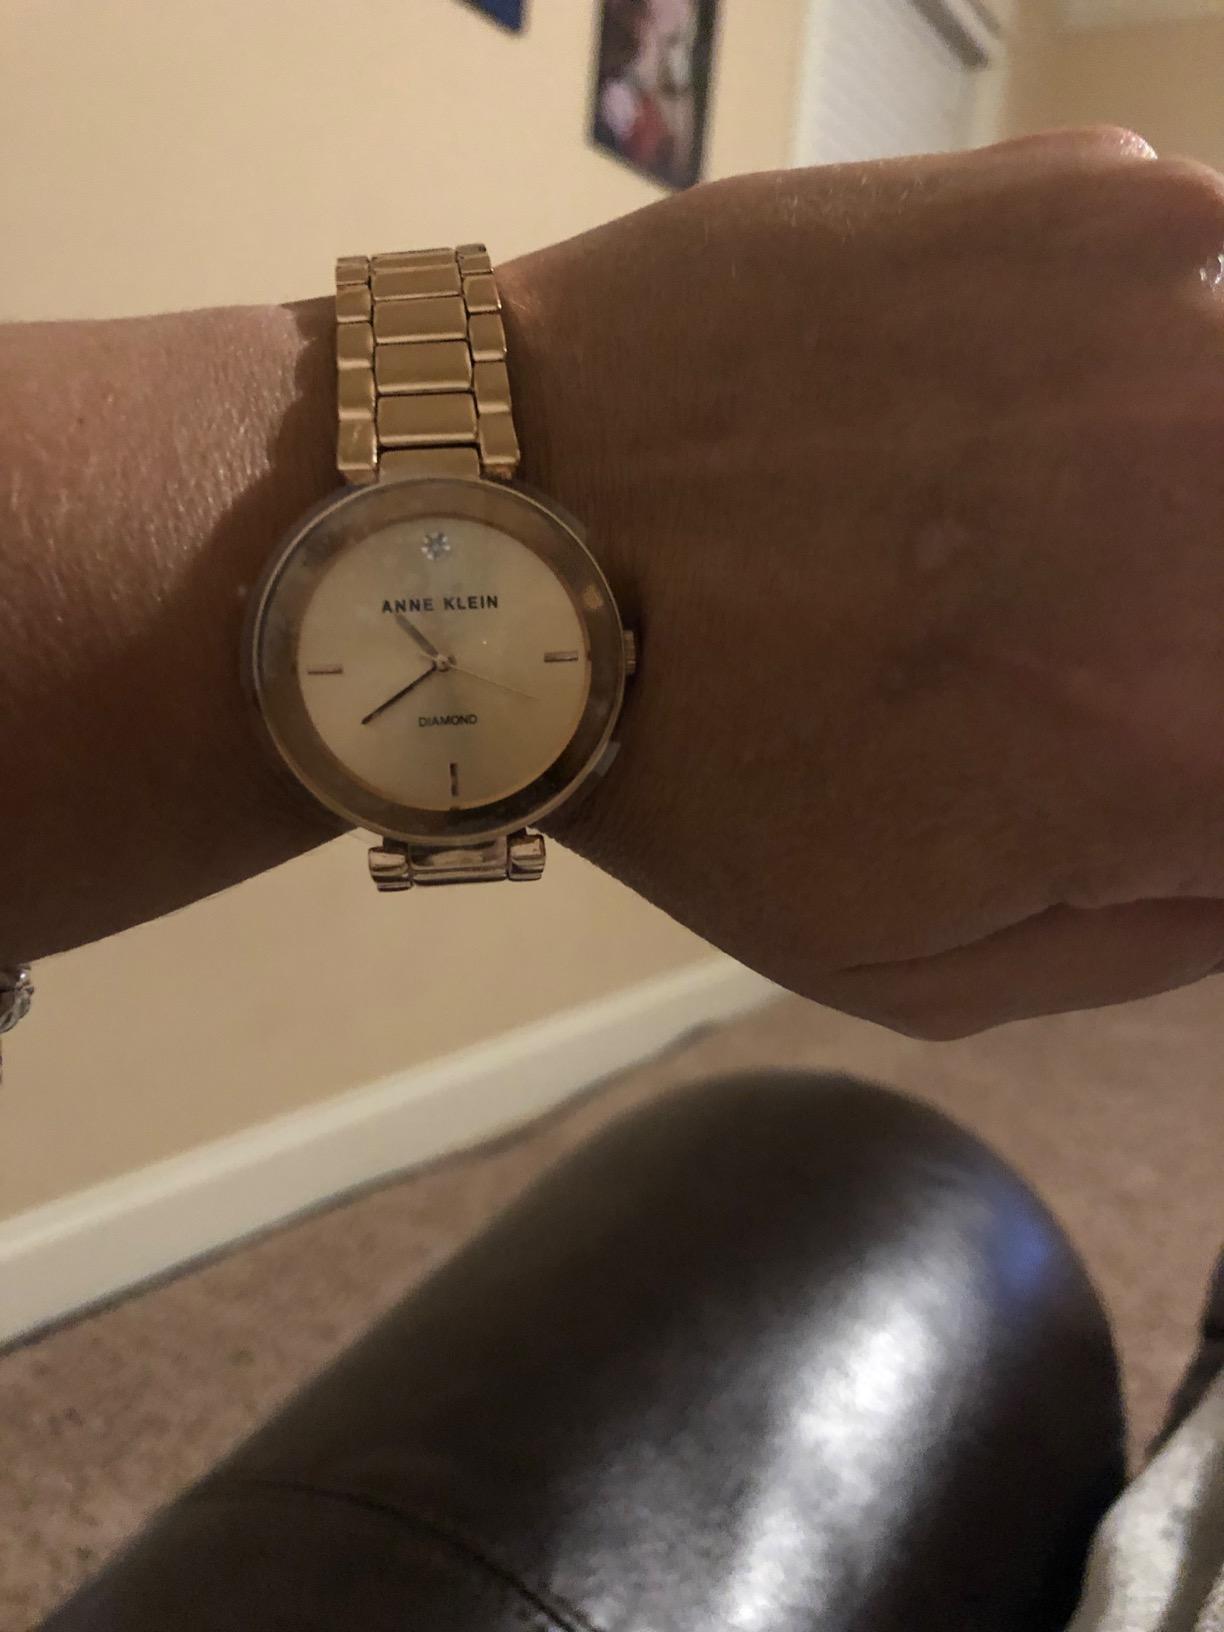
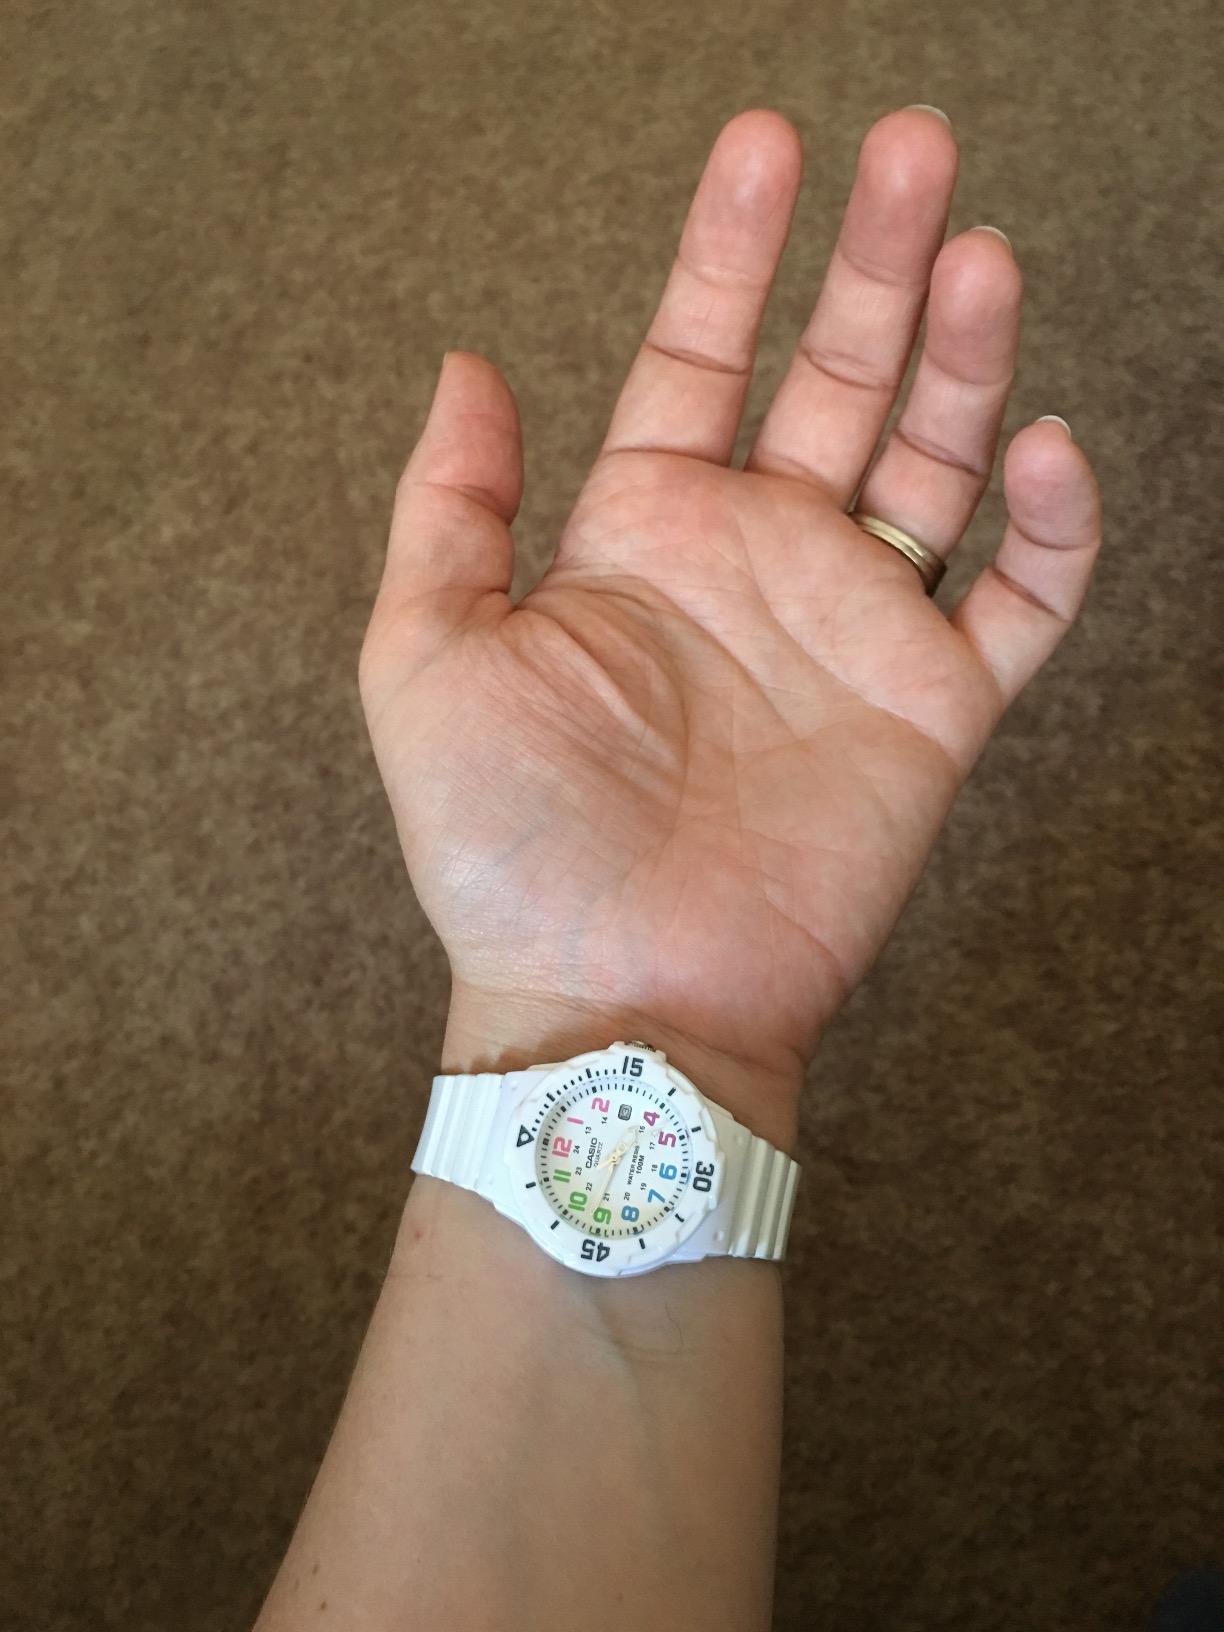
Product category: accessories_watch
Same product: no